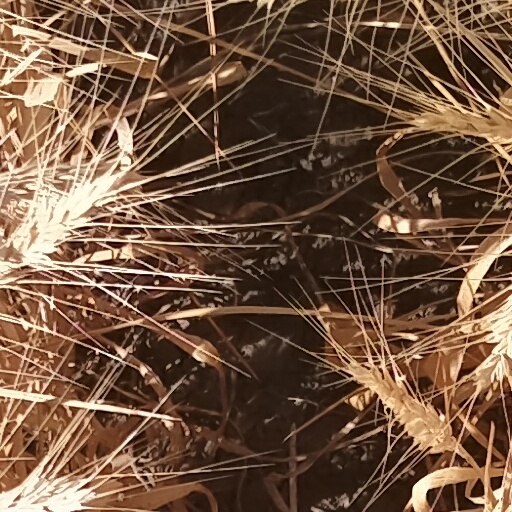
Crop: wheat